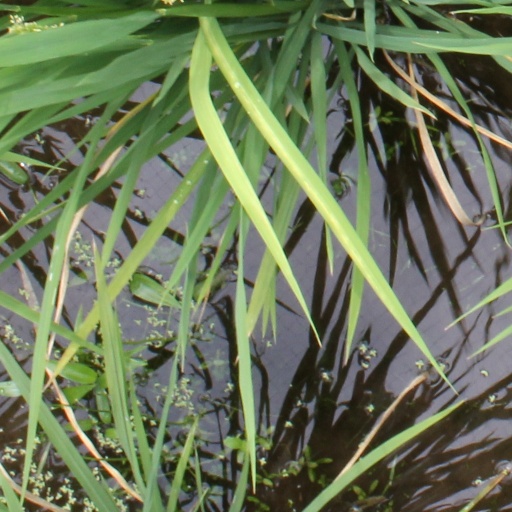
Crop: rice